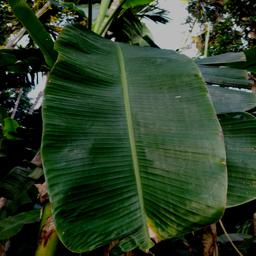
Label: YELLOW SIGATOKA